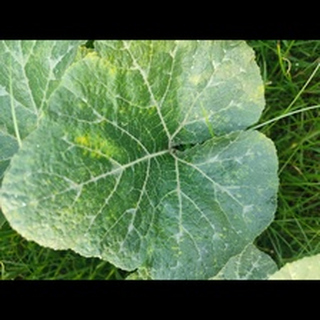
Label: pumpkin_bacterial_leaf_spot